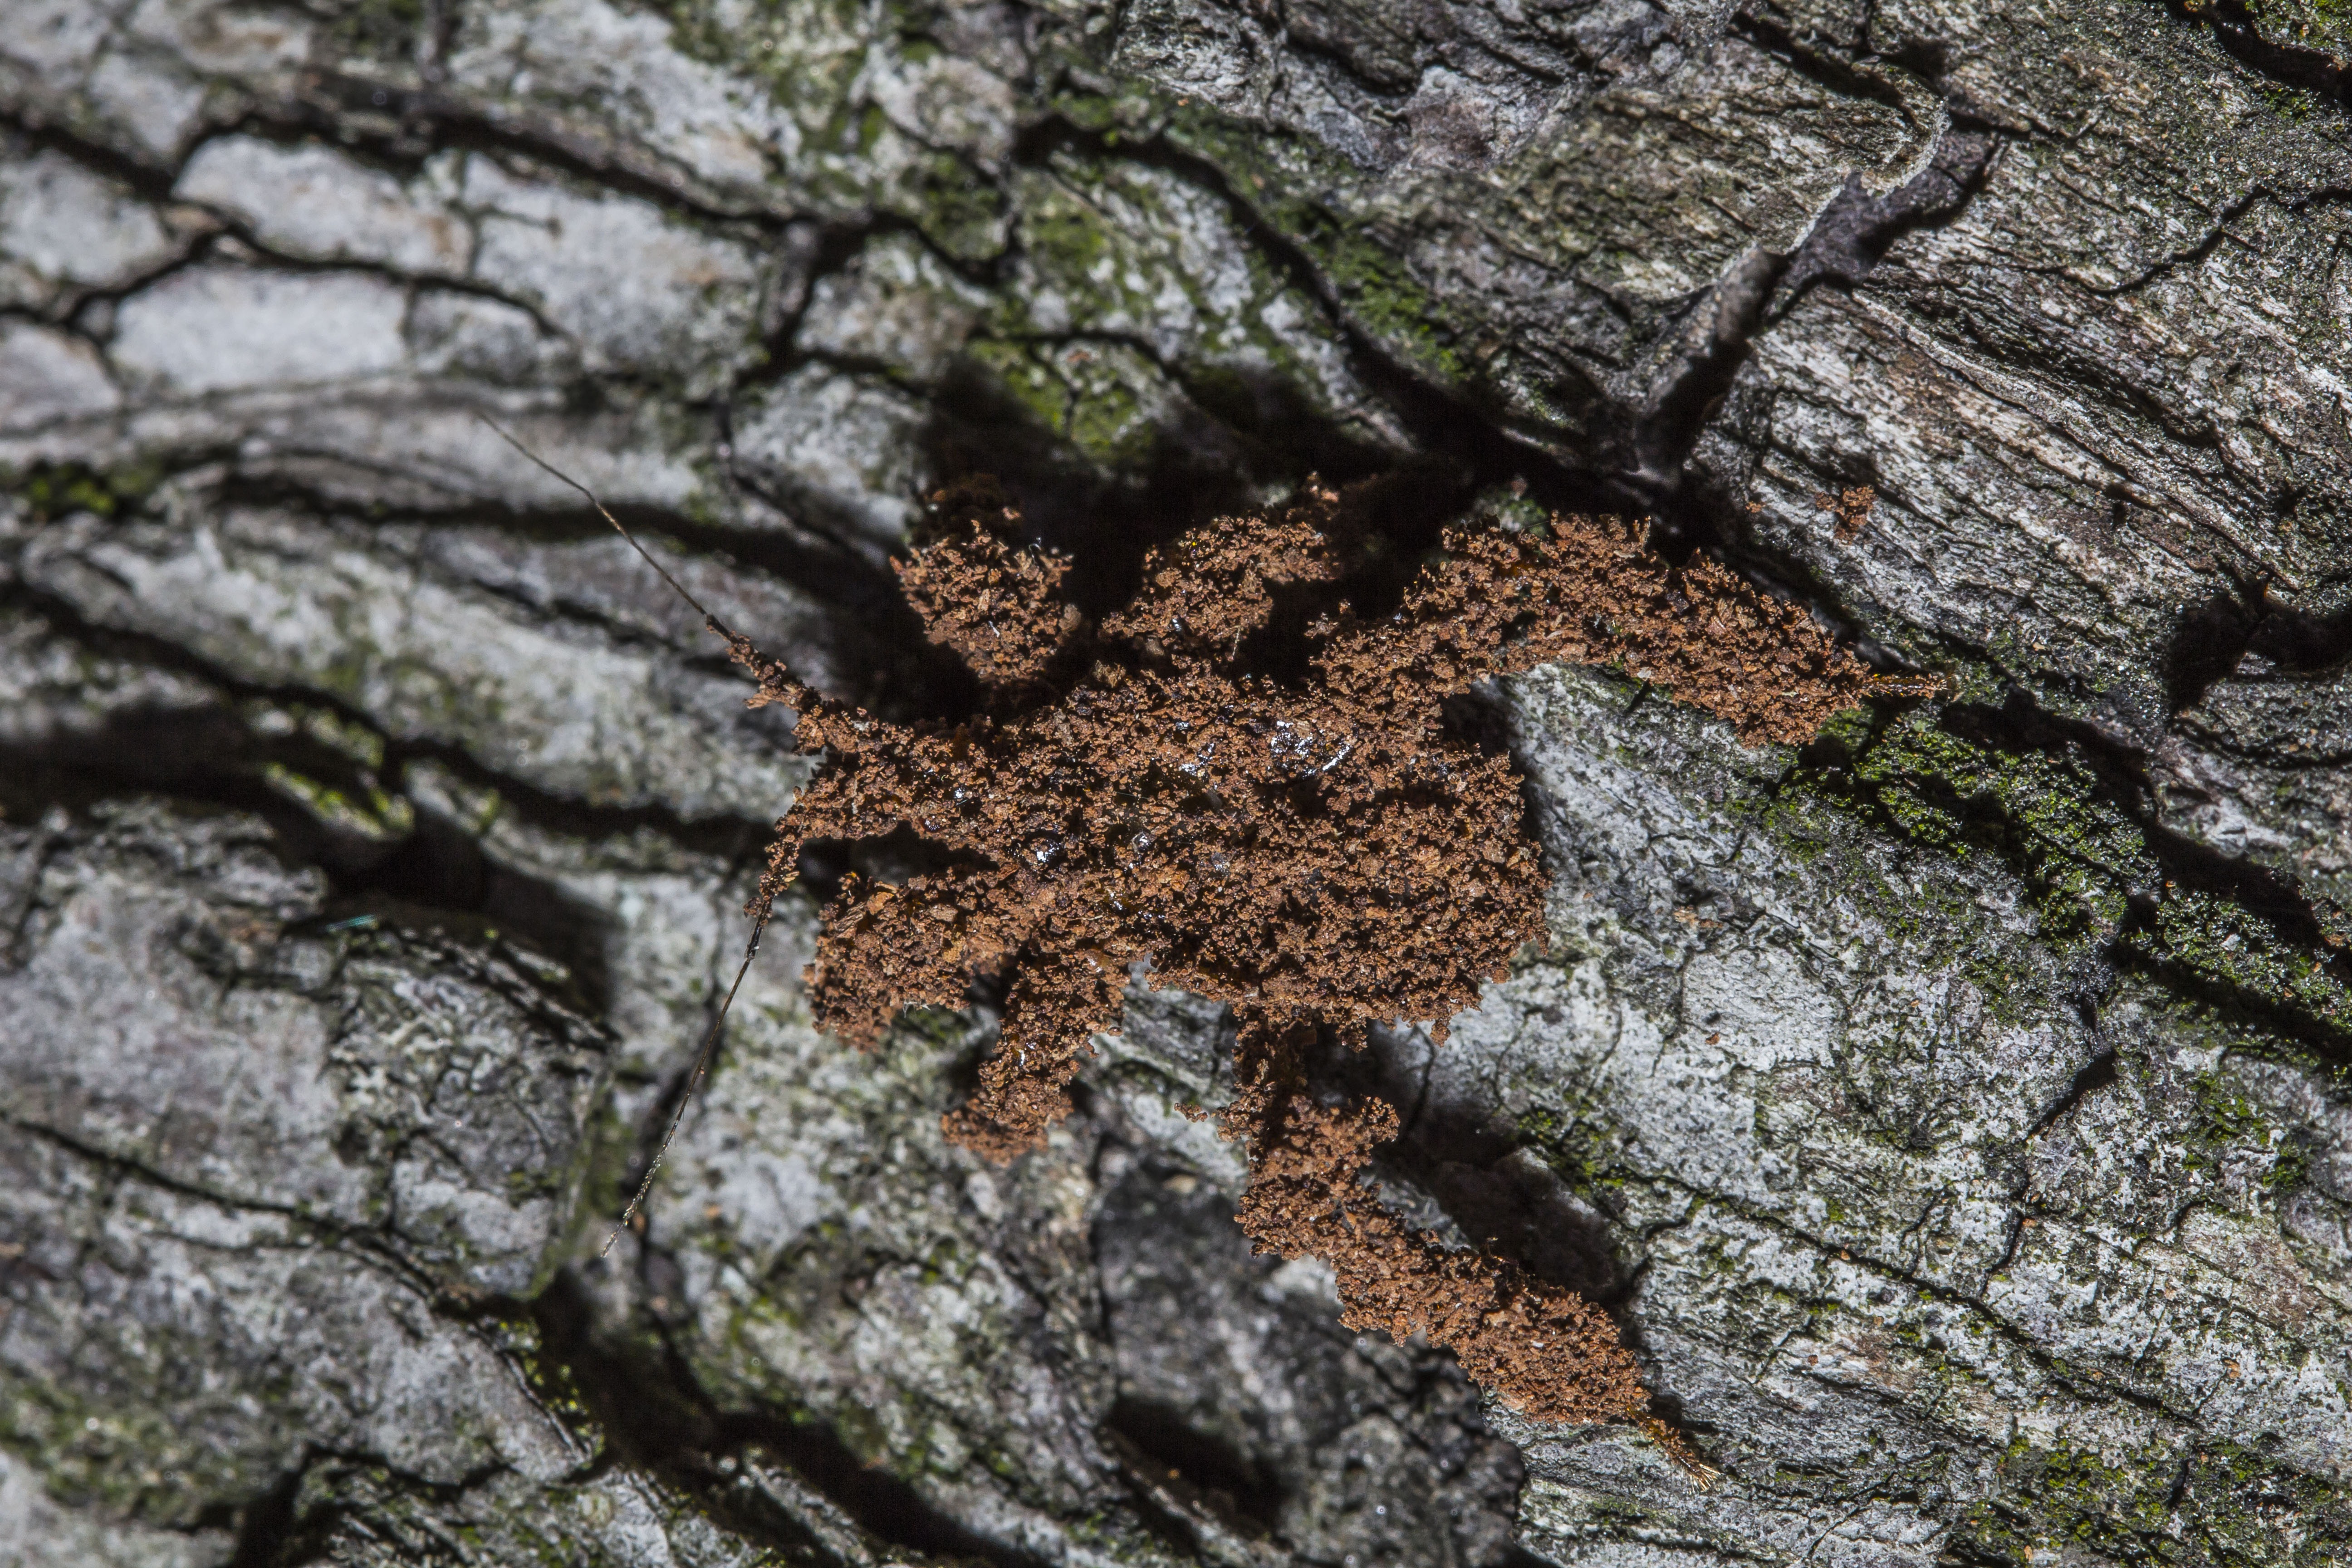
tree, nature, night, leaf, flower, animal, wildlife, antenna, insect, macro, soil, bug, fauna, invertebrate, entomology, species, assassin bug